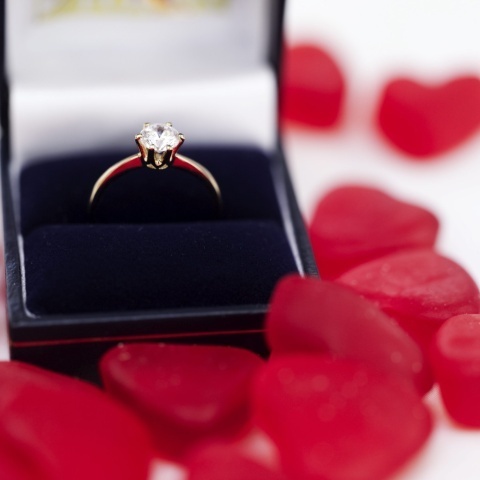
Label: not_food